Zoja Golubeva

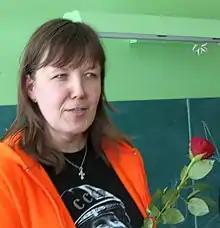

Zoja Aleksandrovna Golubeva (née Sadovskaya; born 30 April 1967) is a Soviet, Belarusian and Latvian draughts player in international draughts.